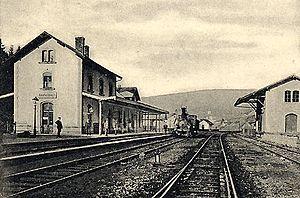
La gare de Kautenbach est une gare ferroviaire luxembourgeoise de la ligne 1 de Luxembourg à Troisvierges-frontière, située à Kautenbach sur le territoire de la commune de Kiischpelt, dans le canton de Wiltz.